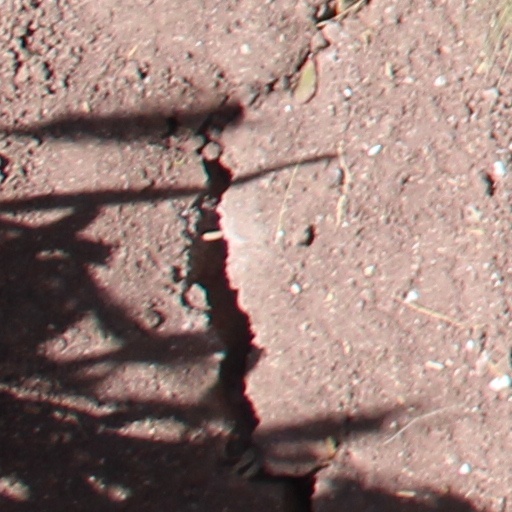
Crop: wheat